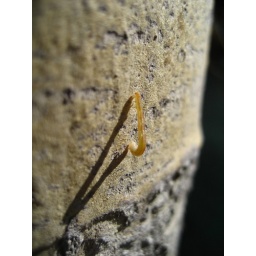
he was about 2' above the ground on a very high tree